Bon Scott

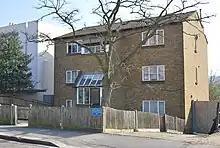
67 Overhill Road, East Dulwich, London, the site of Bon Scott's death

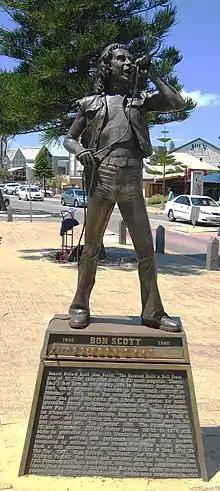
Statue of Bon Scott, Fremantle, Western Australia

On 15 February 1980, Scott attended a session where Malcolm and Angus Young were working on the beginnings of two songs that would later be recorded on the "Back in Black" album: "Have a Drink on Me" and "Let Me Put My Love into You", with Scott accompanying on drums rather than singing or writing lyrics. Young has also claimed Scott played drums on "Hells Bells" while AC/DC drummer Simon Wright has claimed Angus Young played him a demo of Scott playing drums on "Back in Black".